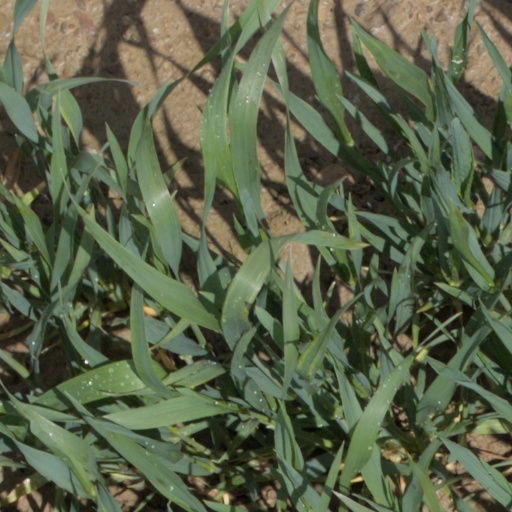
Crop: wheat